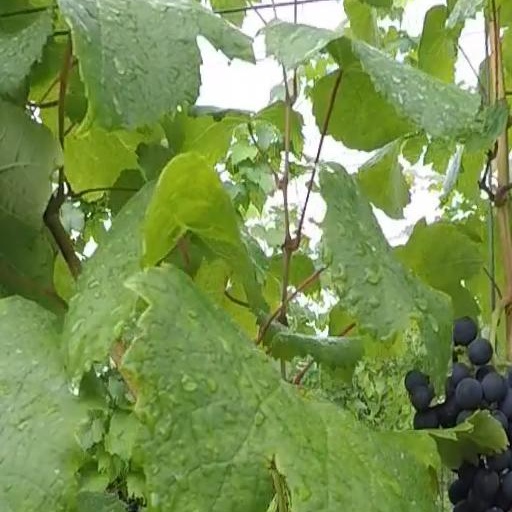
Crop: grape